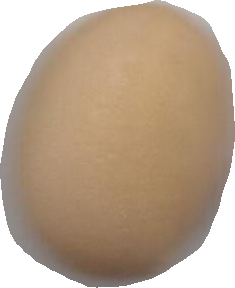
Variety: Anjasmoro